Sidney Dickinson

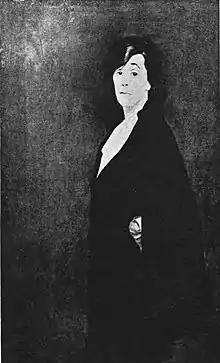
"The Black Cape", Sidney E. Dickinson (b&w reproduction)

Dickinson was a prolific portraitist; among the artists whose portraits he showed at the Academy are Paul Arndt, Robert Aitken, Louis Bosa, Eugene Higgins, Hobart Nichols, Raphael Soyer, and his second cousin Edwin Dickinson. He also produced notable portraits of members of the Rockefeller family, the official mayoral portrait of Fiorello LaGuardia, and Governor Thomas E. Kilby of Alabama.